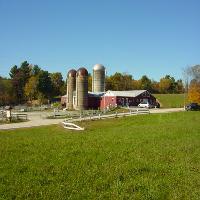
Weather: sun or clear